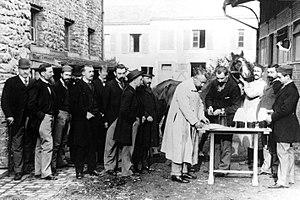
Edmond Nocard, professeur de pathologie infectieuse à l'École vétérinaire d'Alfort, savant pasteurien,